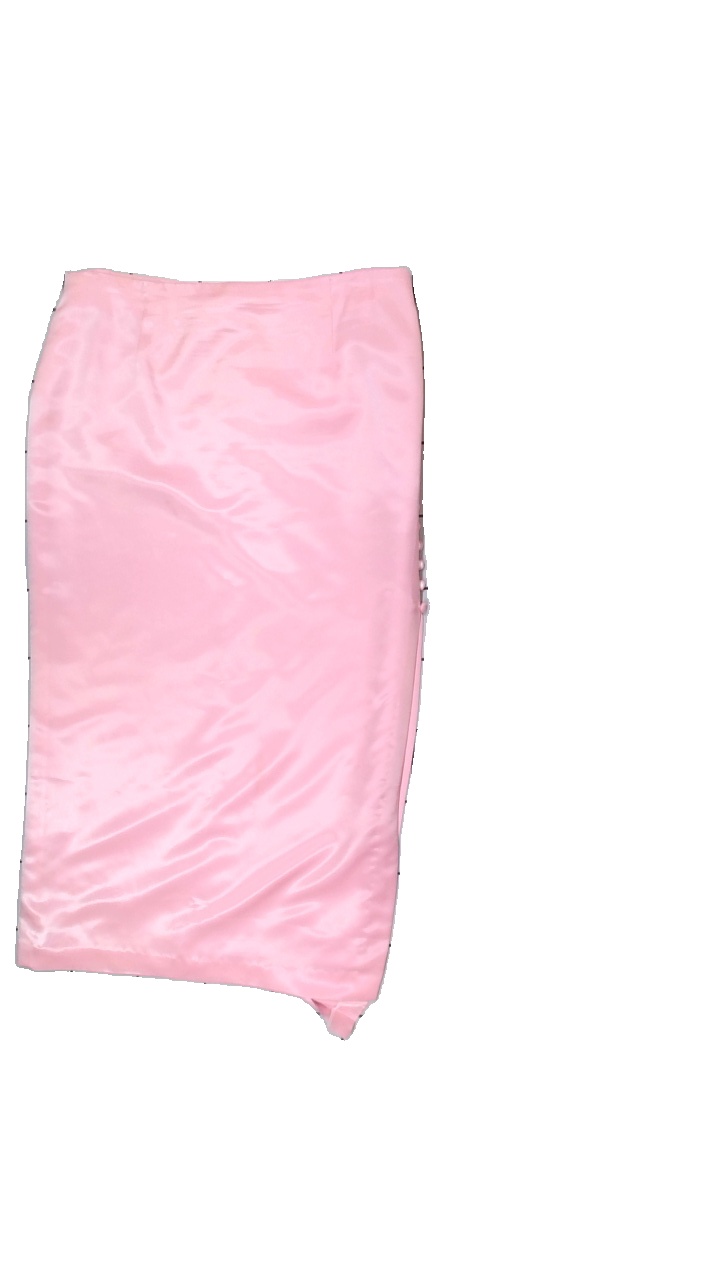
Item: Skirt (Ladies)
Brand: Missing
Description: rosa kjol med knappar
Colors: Pink
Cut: Regular
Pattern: Other
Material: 100% polyetster
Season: All
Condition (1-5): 2
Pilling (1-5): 5
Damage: smuts fläck
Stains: Minor
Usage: Export
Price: <50